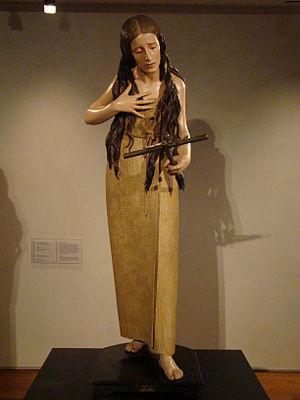
Marie de Magdala, ou Marie Madeleine, appelée aussi Marie la Magdaléenne dans les Évangiles, est une disciple de Jésus qui le suit jusqu'à ses derniers jours, assiste à sa Résurrection et qui a donné naissance à une importante figure du christianisme. Elle est citée au moins douze fois dans les quatre évangiles canoniques, plus que la plupart des apôtres. L'Évangile selon Jean, écrit au plus tôt vers 80, en fait la première personne à avoir vu Jésus après sa Résurrection, chargée d'avertir les apôtres. Ce motif est repris dans une fin ajoutée au IVᵉ siècle à l'Évangile selon Marc.
Le musée national de la Sculpture se trouve dans la ville de Valladolid. Il abrite des œuvres réalisées entre le bas Moyen Âge et le XIXᵉ siècle ainsi qu'un grand nombre de toiles de maîtres. Il est particulièrement renommé pour sa collection de sculpture polychrome de la Renaissance et du baroque espagnol, considérée comme l'une des plus originales d’Europe.